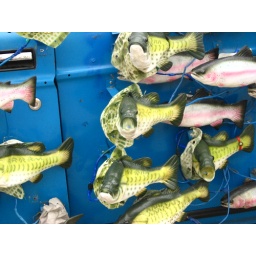
All the fish have blue LED lights in their mouths that are remote controlled